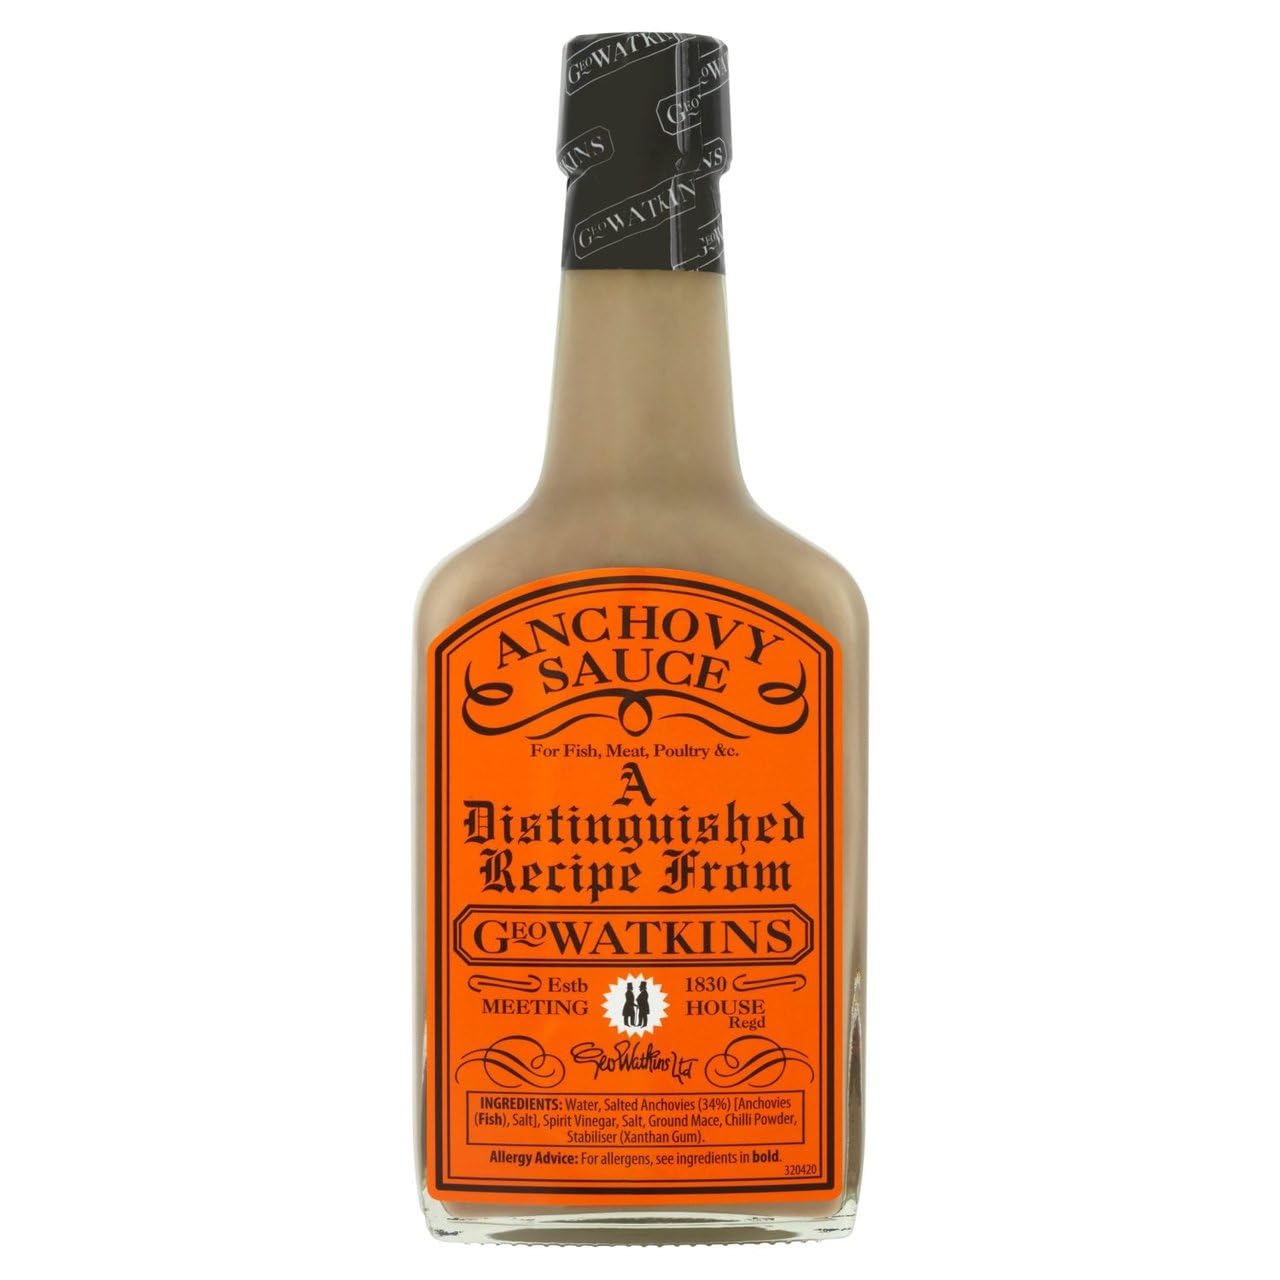
Item Name: Geo Watkins Anchovy Sauce 190ml
Product Description: The traditional seasoning can be used freely whenever you want the full pungent flavour of salted anchovies. Can be added to enliven the taste of many fish sauces or try it straight from the bottle with fired fish, with scrambled eggs on toast or on pizza.
Value: 6.42
Unit: Fl Oz

Price: 15.42